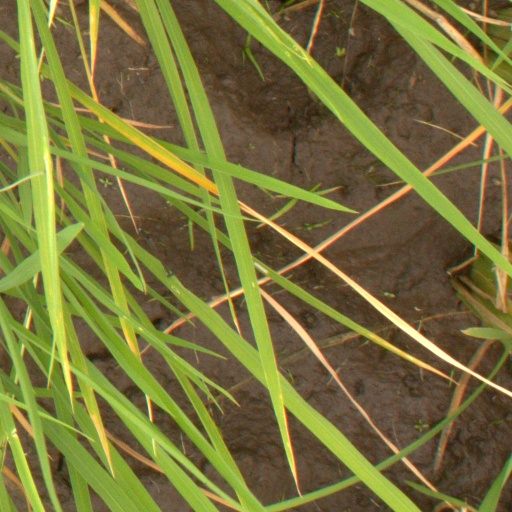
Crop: rice